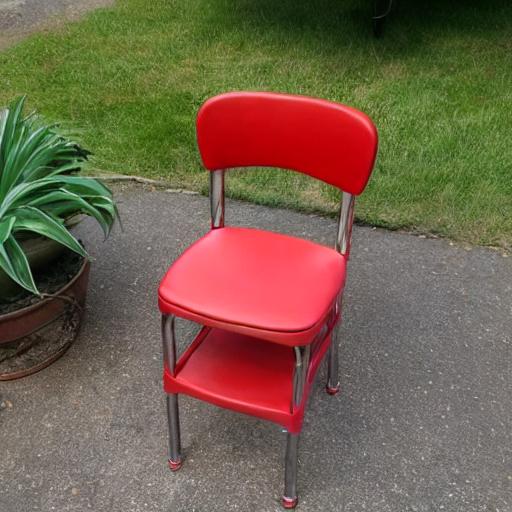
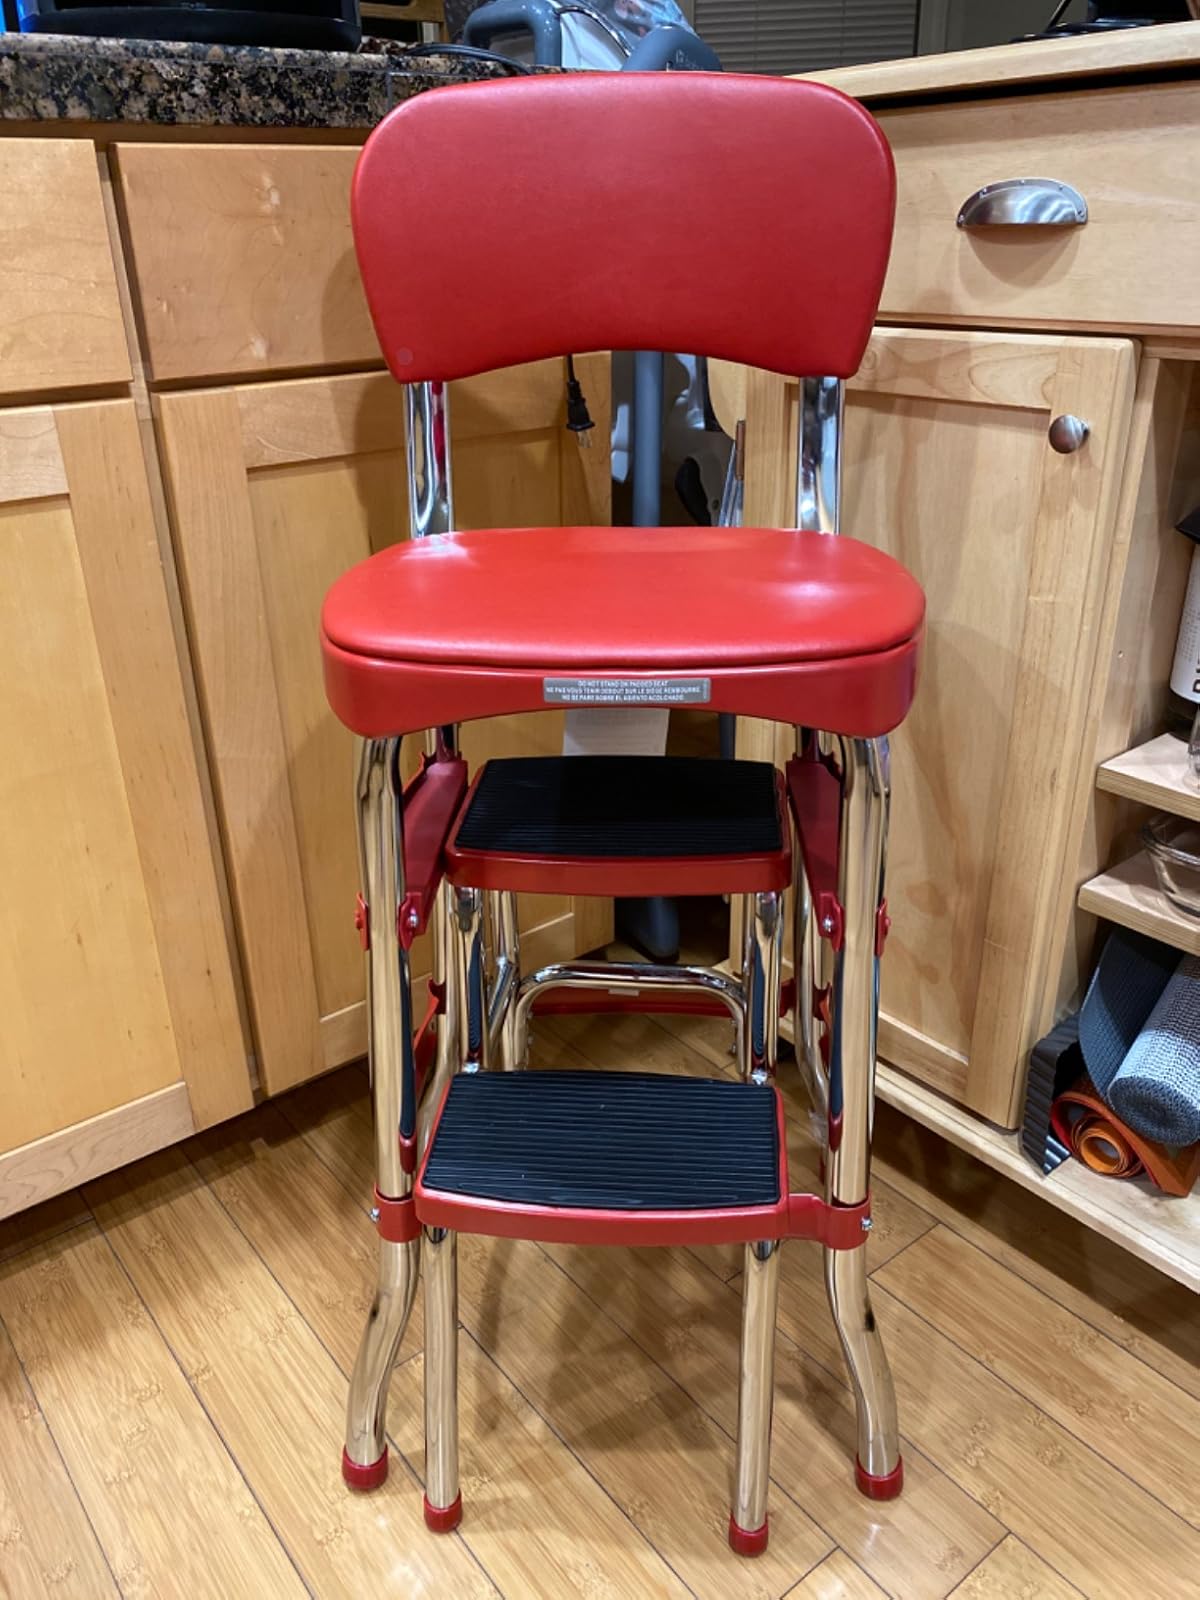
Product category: items_chair
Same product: no